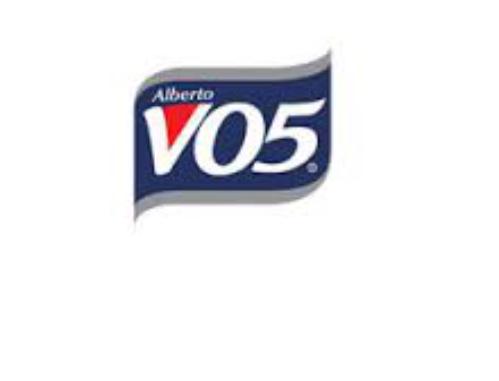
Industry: Necessities